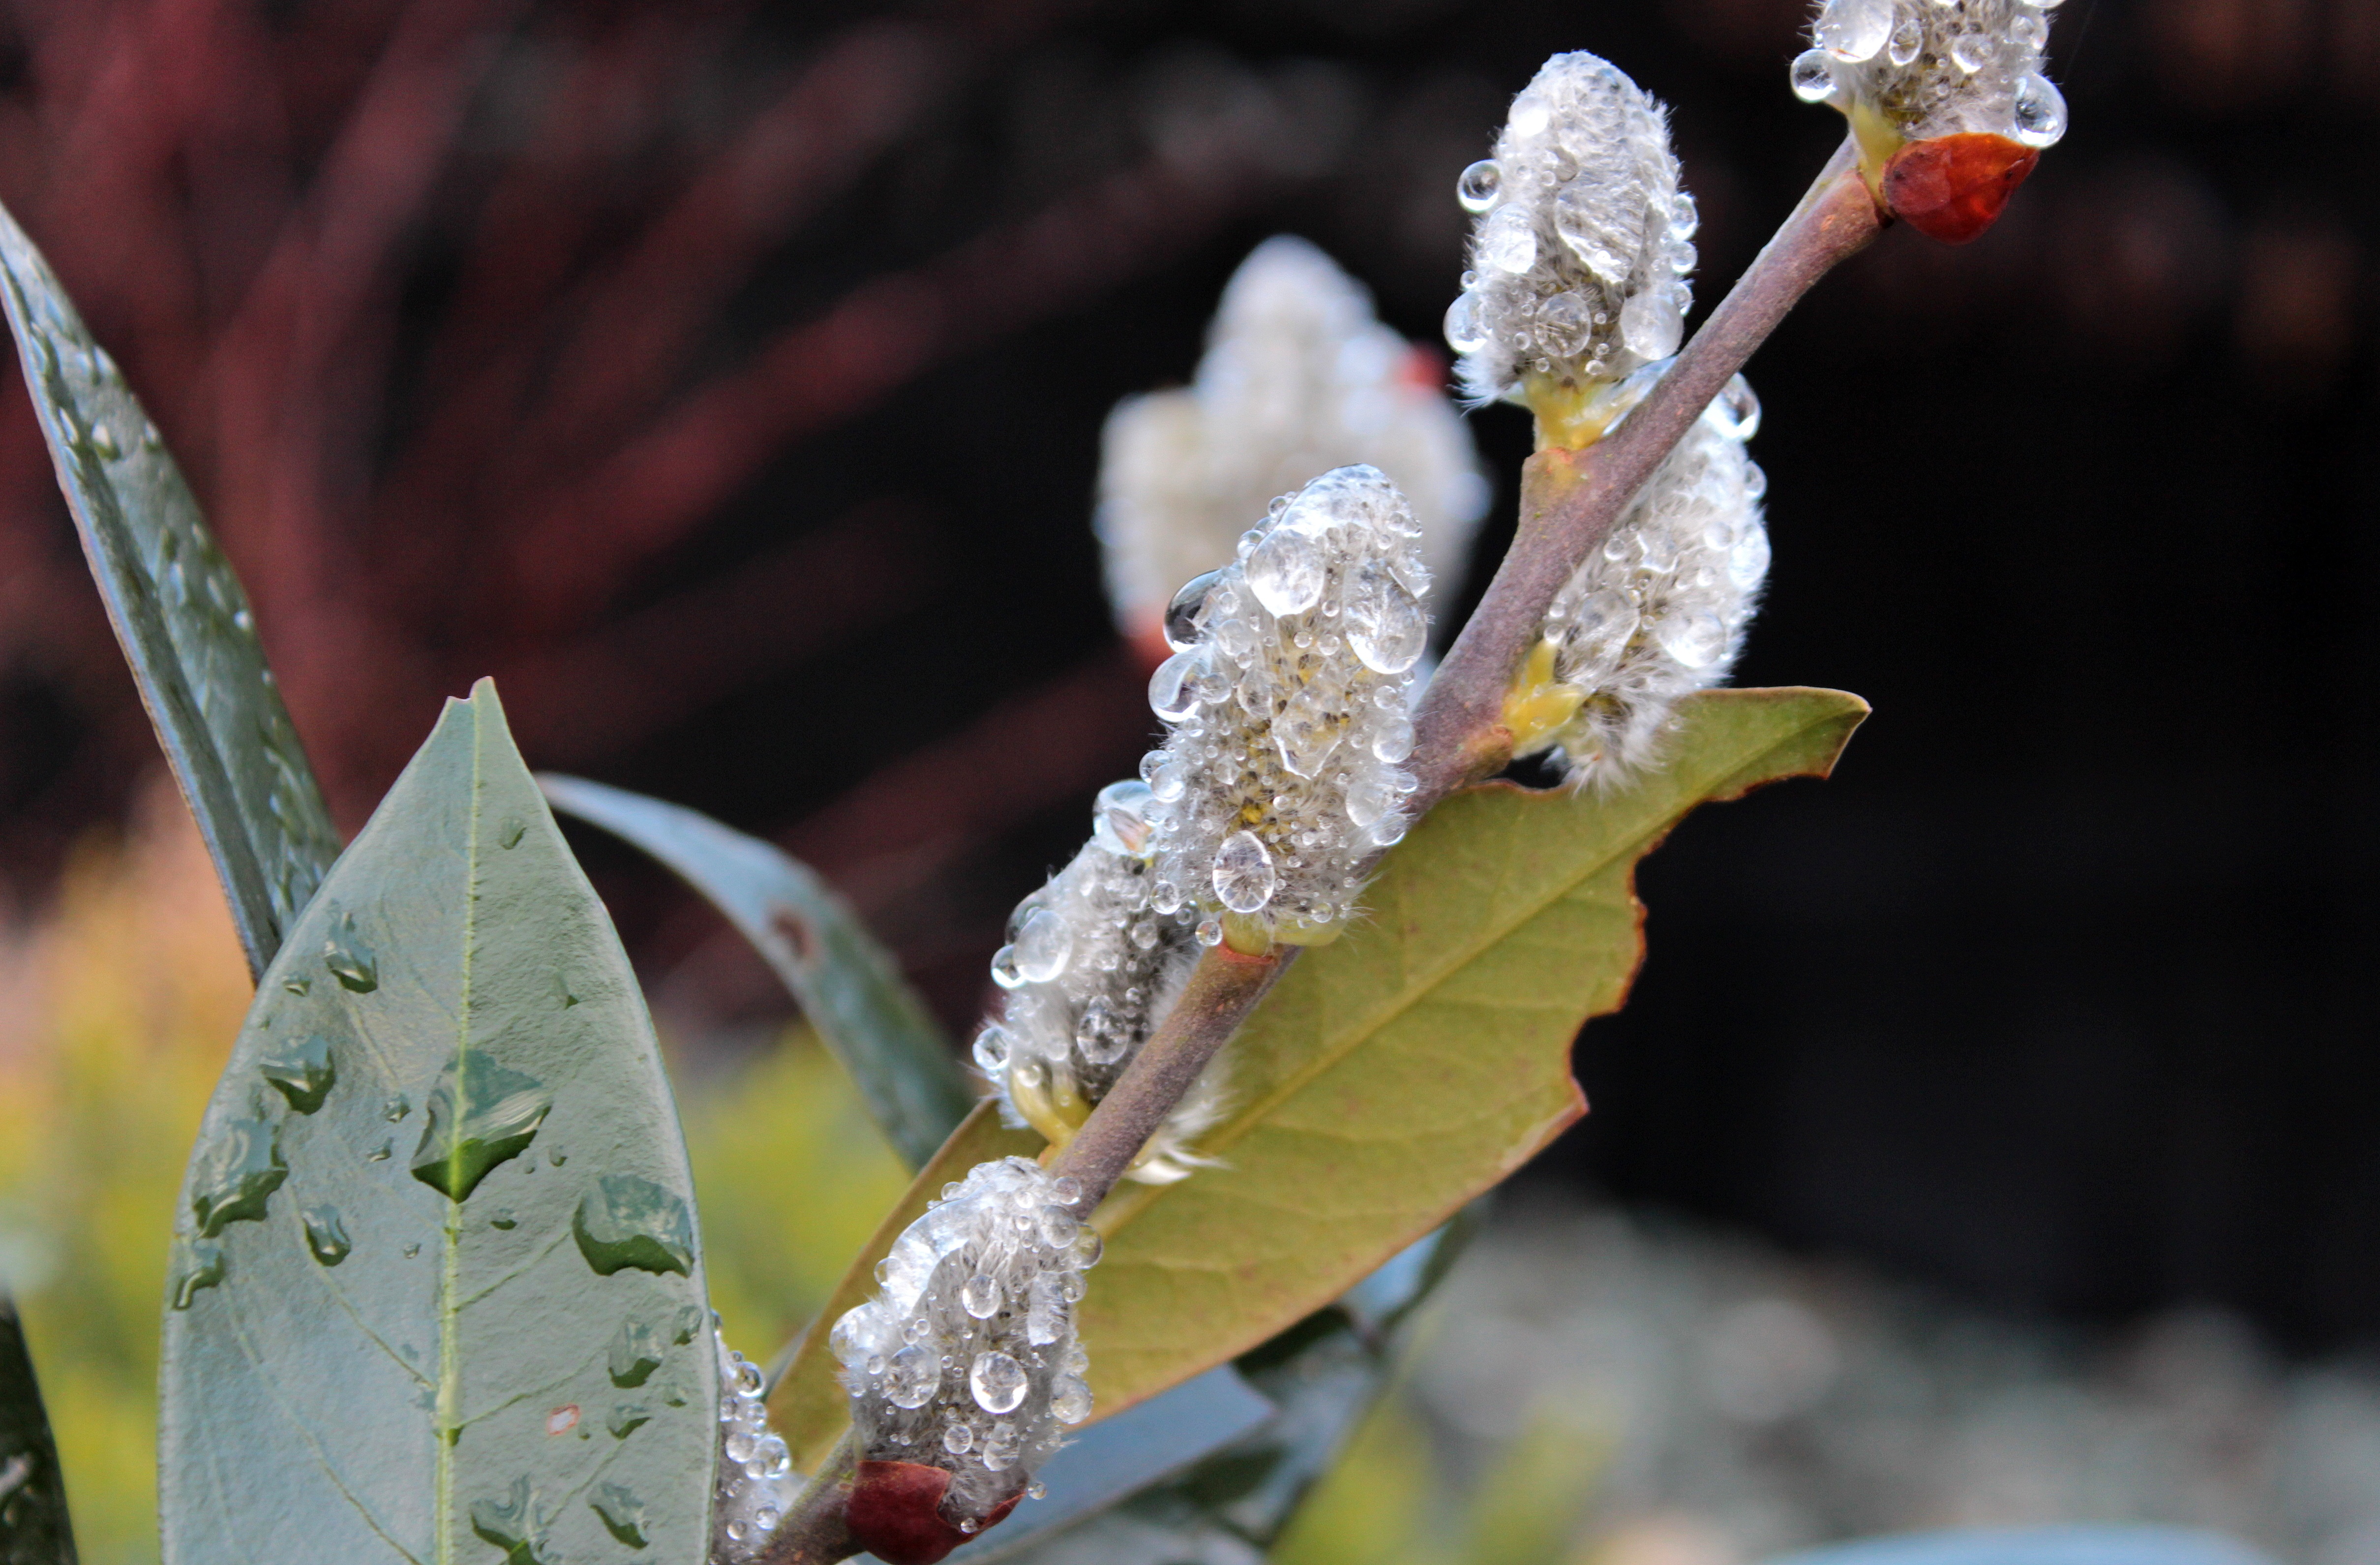
tree, nature, branch, blossom, plant, photography, leaf, flower, raindrop, frost, spring, produce, autumn, botany, flora, season, fauna, close up, leaves, shrub, bud, ornamental shrub, macro photography, fr hlingsanfang, harbinger of spring, flowering plant, pussy willow, plant stem, land plant, thorns spines and prickles